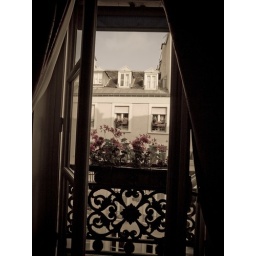
View of building through window in Paris France